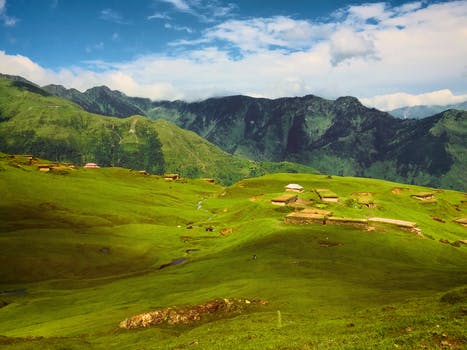
Label: No Watermark